Quatre poèmes hindous

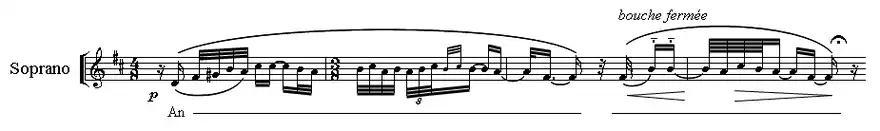
Vocal finale of "Lahore"

The instrumental accompaniment is of great refinement. According to Vuillermoz, "Mr. Delage is a veritable child of the 20th century, with the instinctive ease of his "delectable" handling of dissonance, his curiosity with rare timbres, his desire to push back sonic boundaries, his skillful annexation of neighbouring lands in the unexplored domains of noise. His impatience with the yoke in the presence of the imperfections of our musical material is characteristic; he loosens the bow of his viola to B he invents a "pizzicato-glissando" which pulls from the string an almost human sob, he demands closed-mouth vocalizations from the female voice, and sometimes imposes on it a veiled nasal tone of an invisible mute, and all without a laborious strangeness, without bias, and virtually without searching."